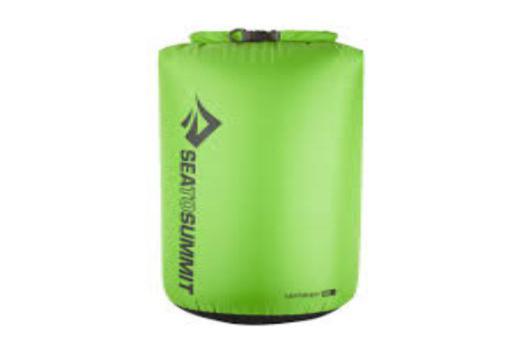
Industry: Sports